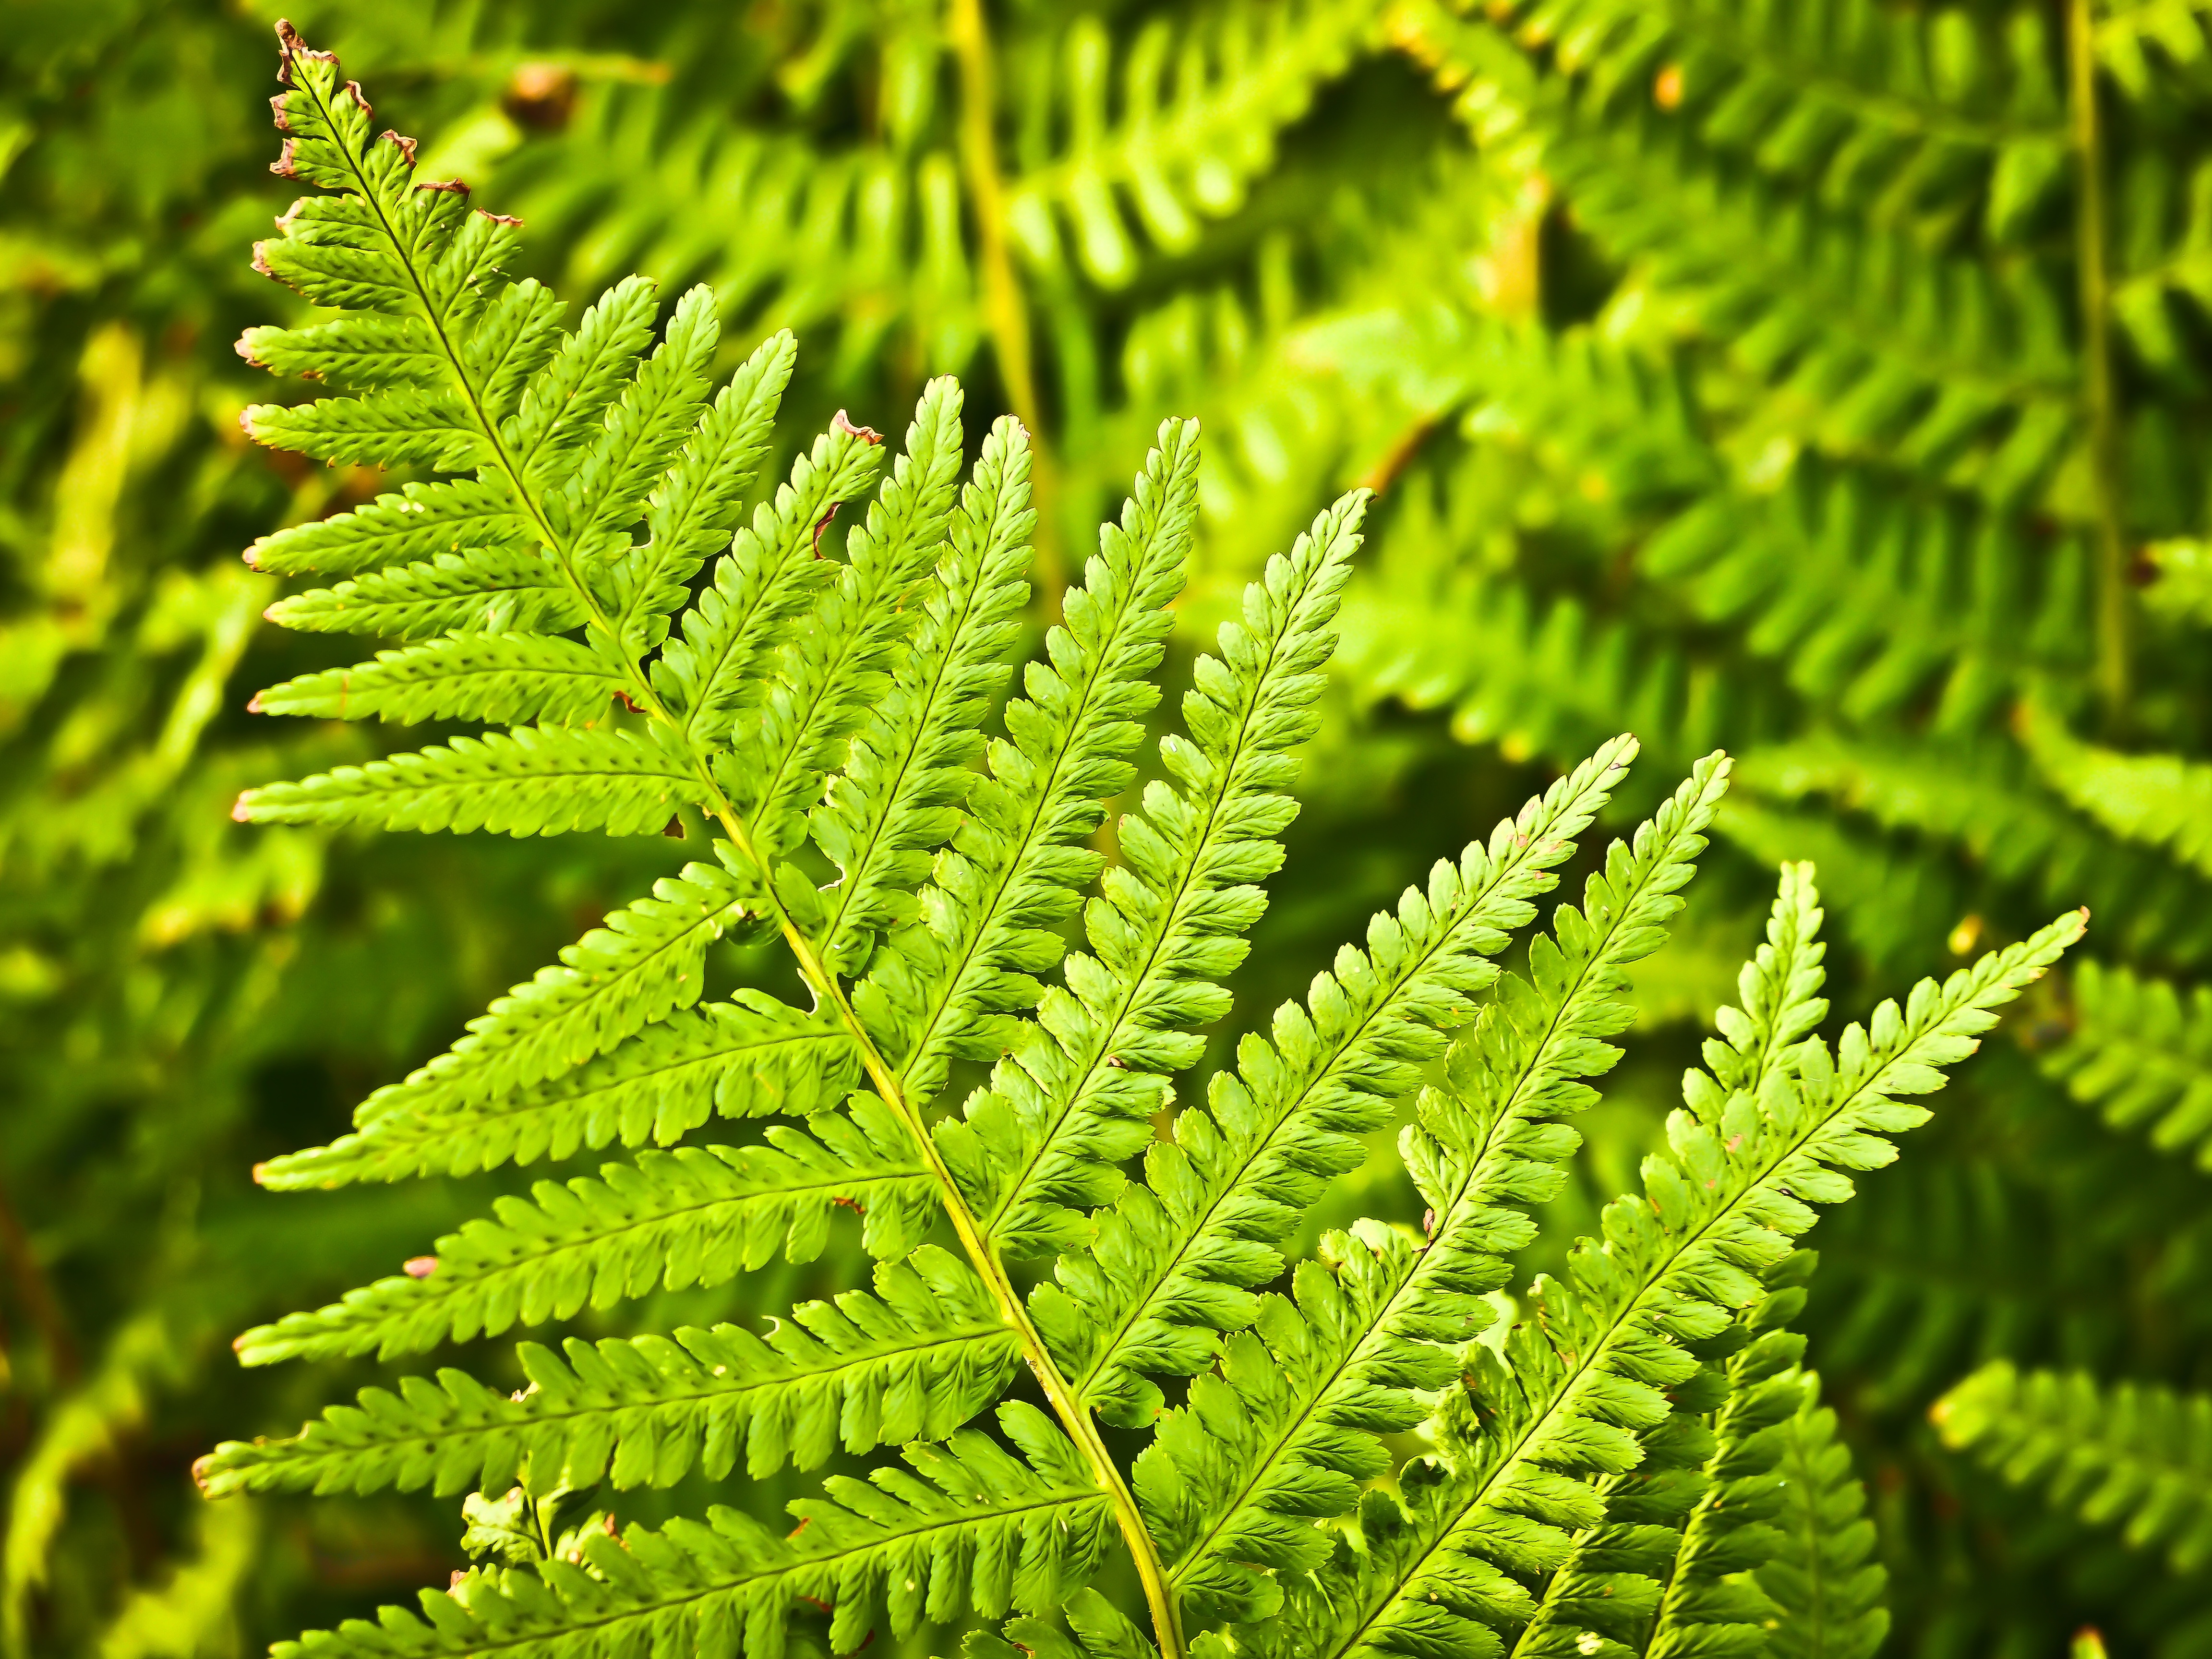
tree, nature, forest, branch, plant, leaf, flower, green, botany, fir, flora, fern, leaves, spruce, vegetation, mimosa, plant stem, woody plant, land plant, ferns and horsetails, vascular plant, ostrich fern